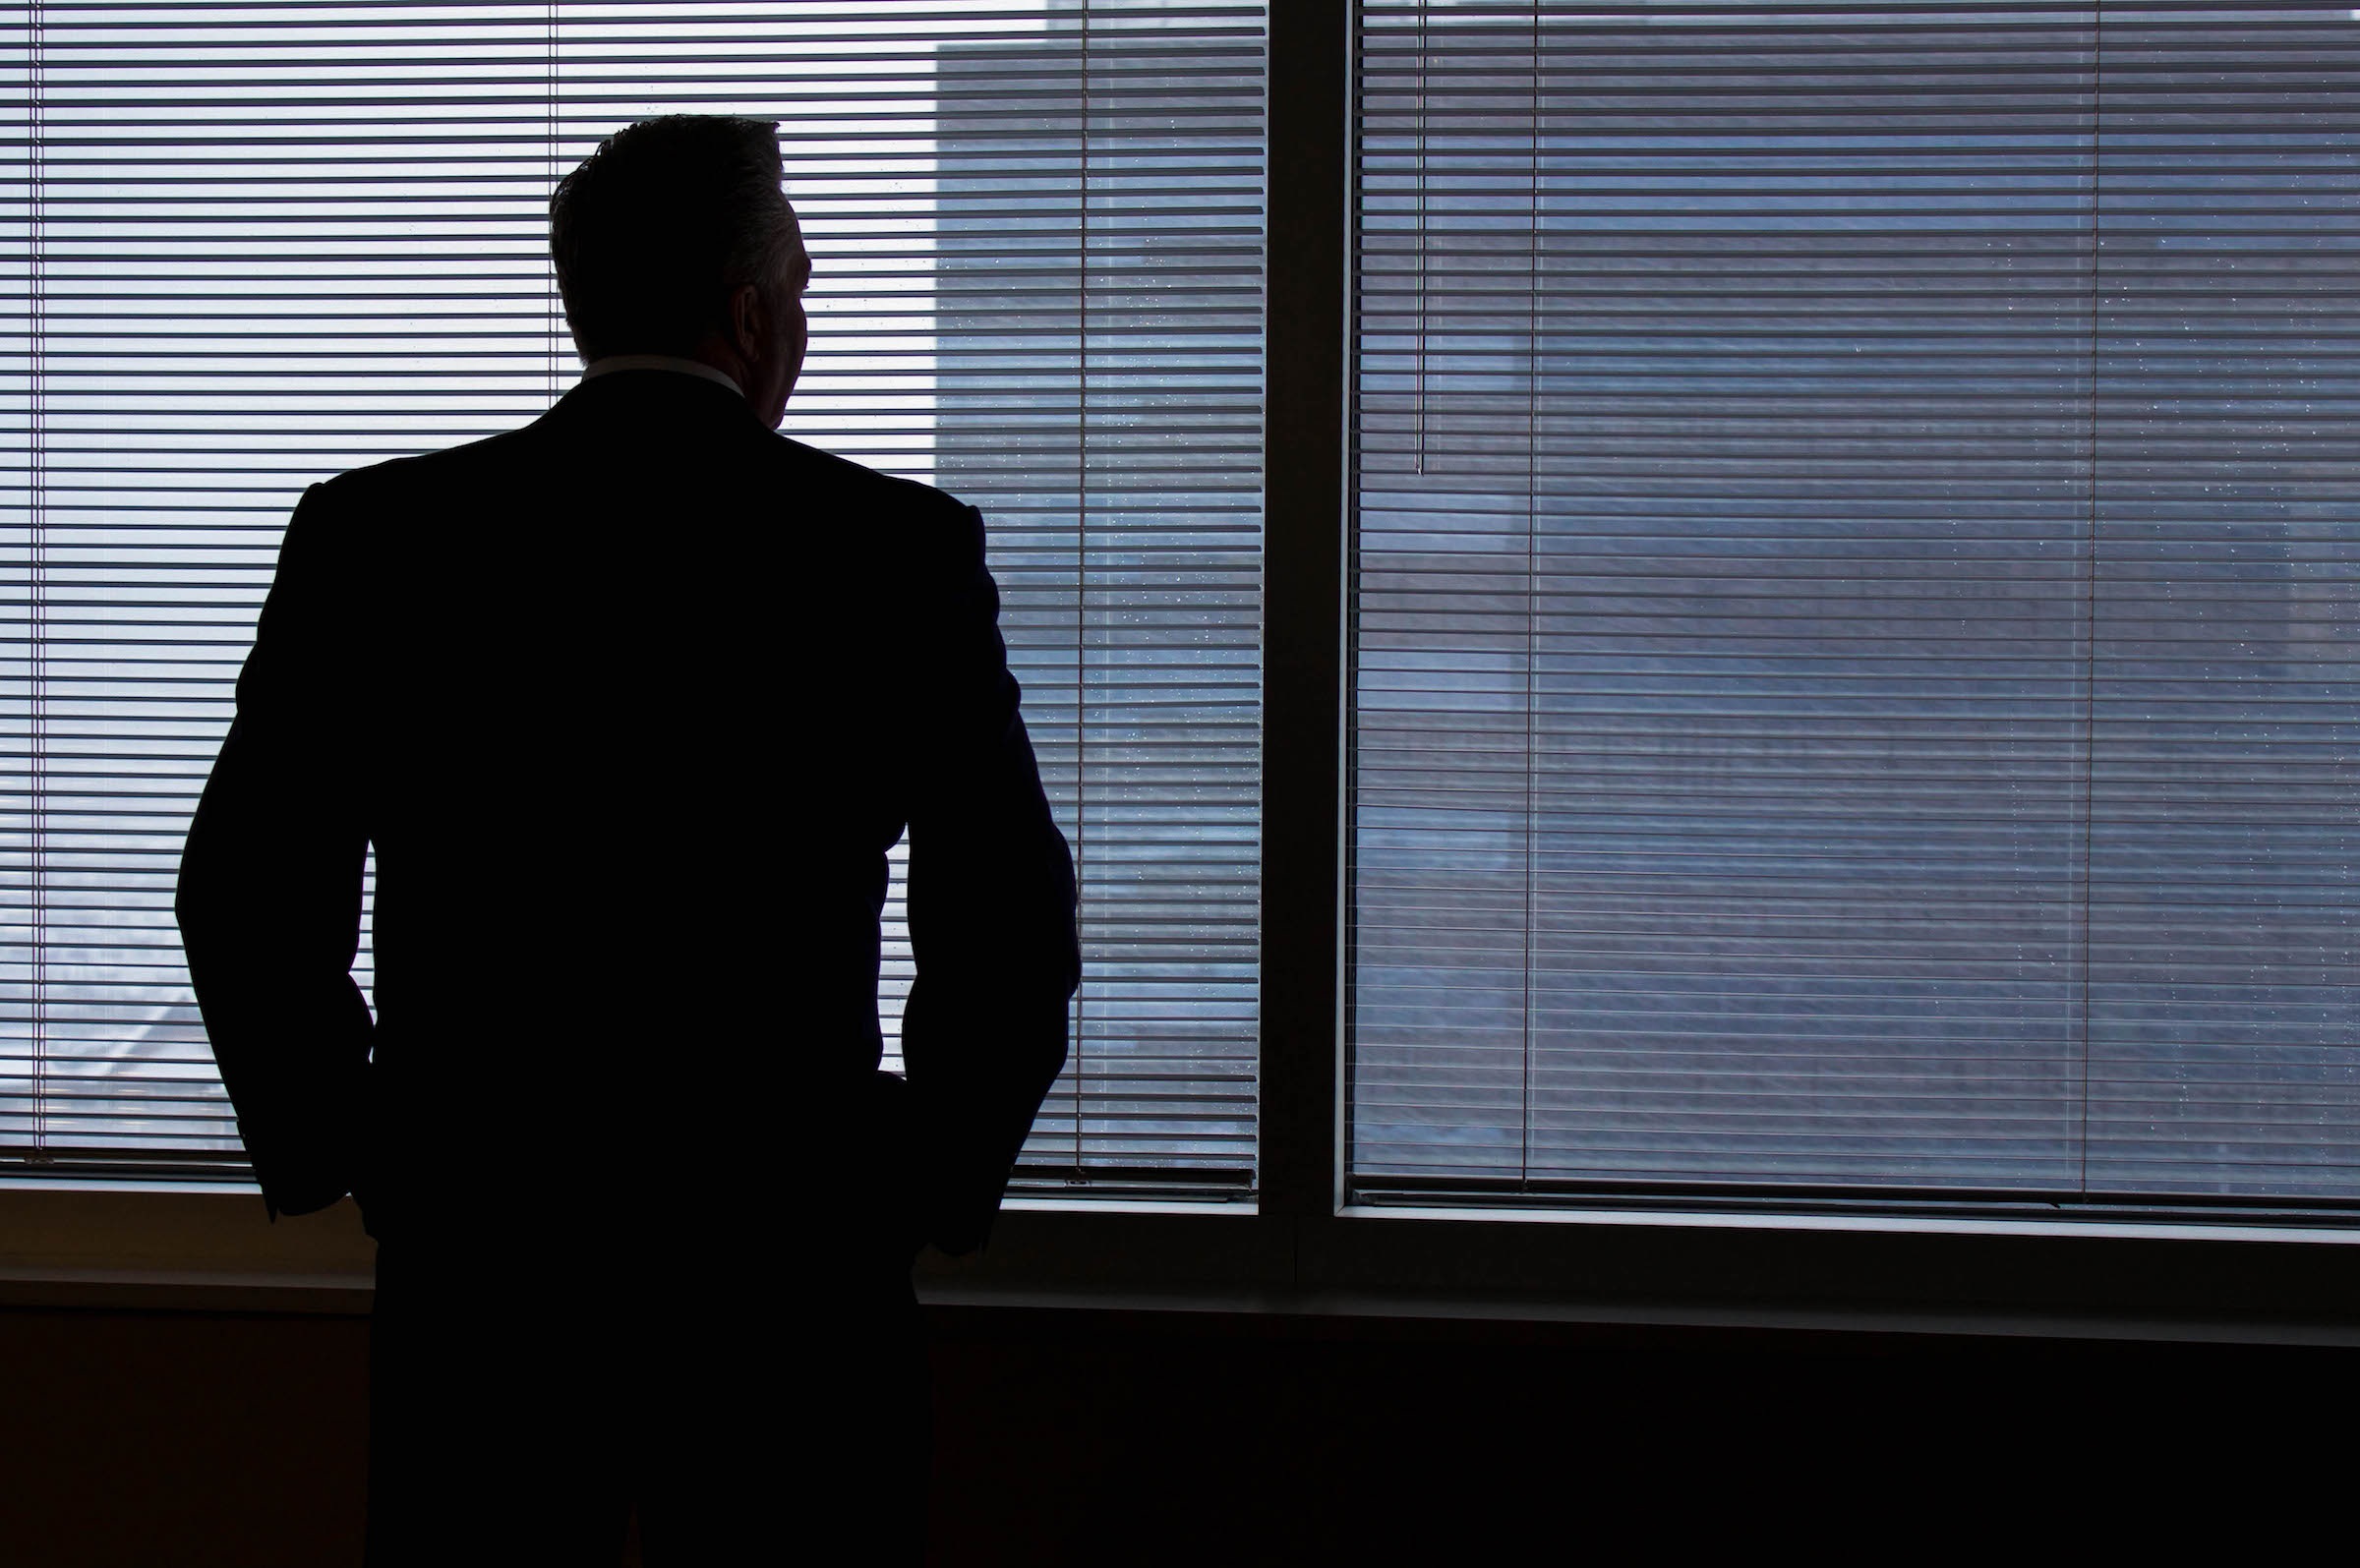
man, window, looking, thinking, reflection, corporate, professional, business, black, interior design, businessman, executive, business man, looking out window, window covering, human positions